Carpenter's Gothic

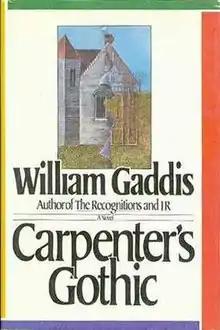
First edition cover

Carpenter's Gothic is the title of the third novel by American writer William Gaddis, published in 1985 by Viking. The title connotes a "Gothic" tale of haunted isolation, in a milieu stripped of all pretensions.